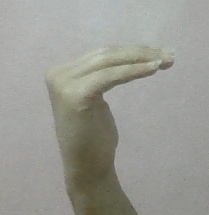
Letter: haa